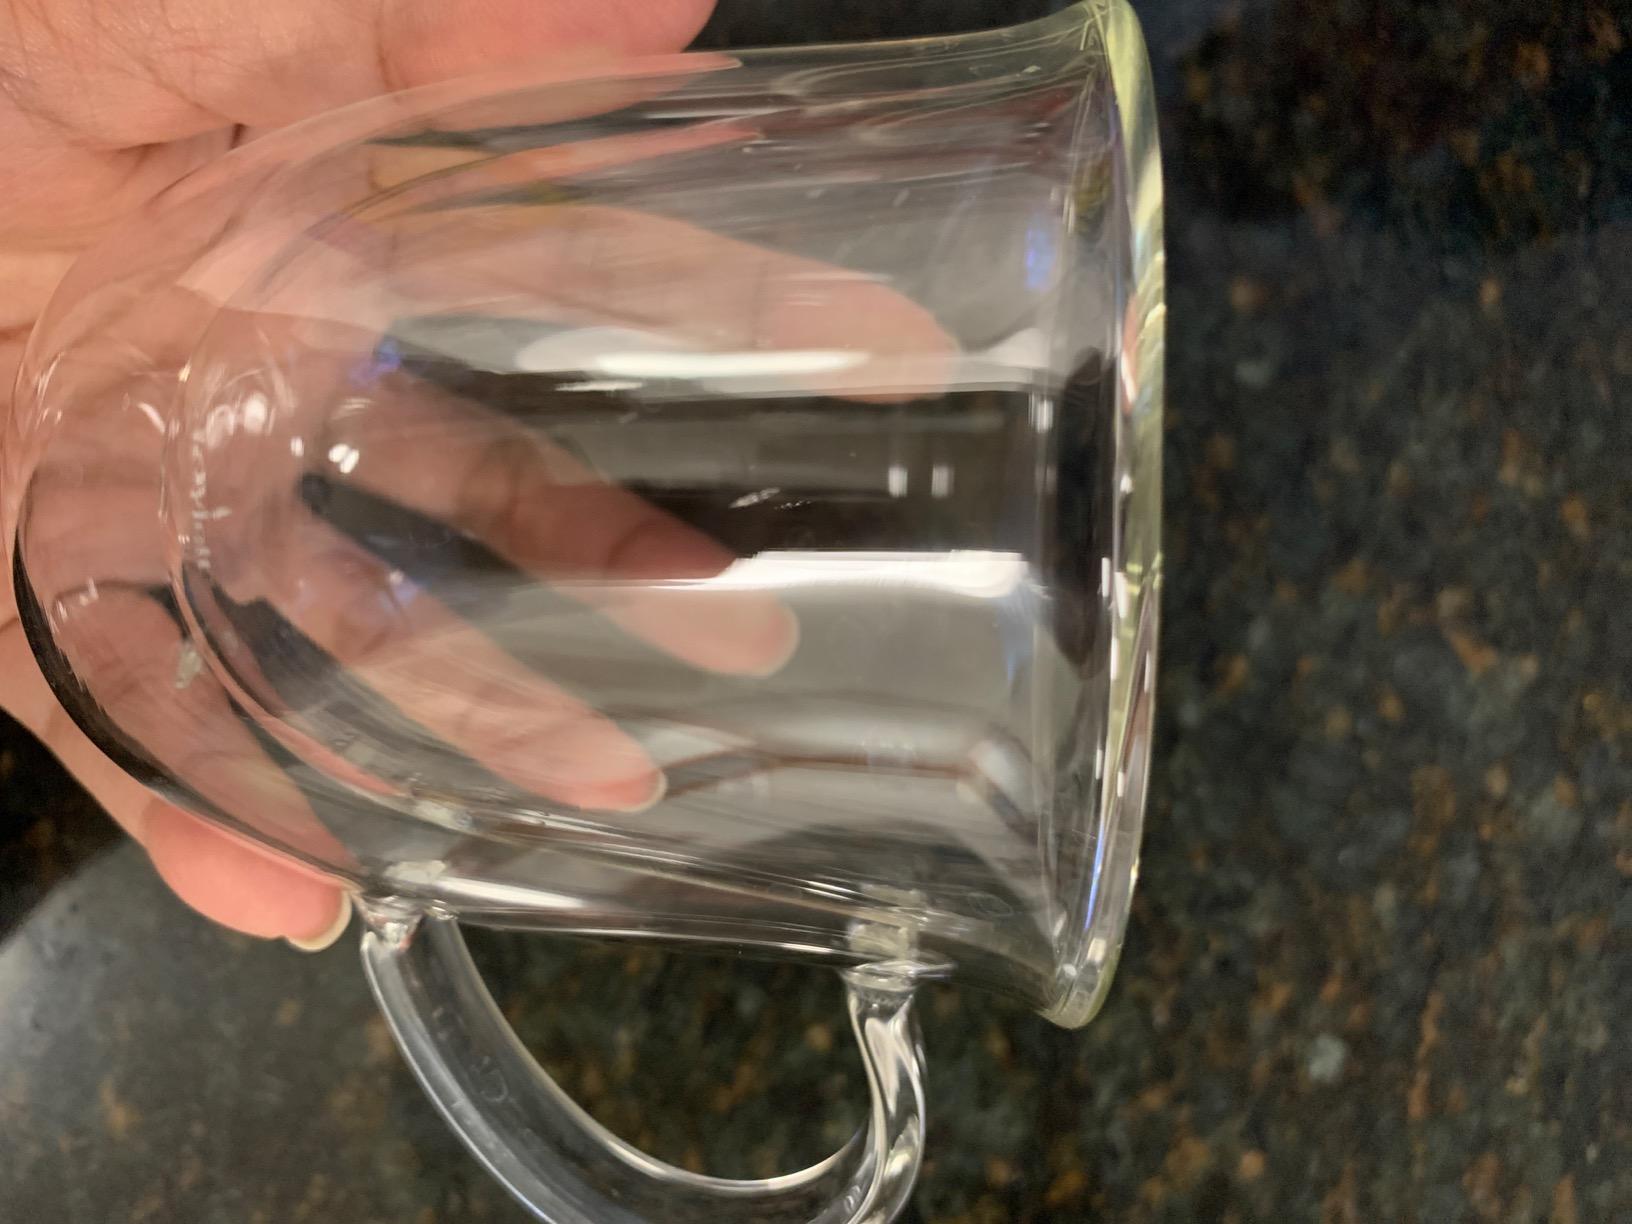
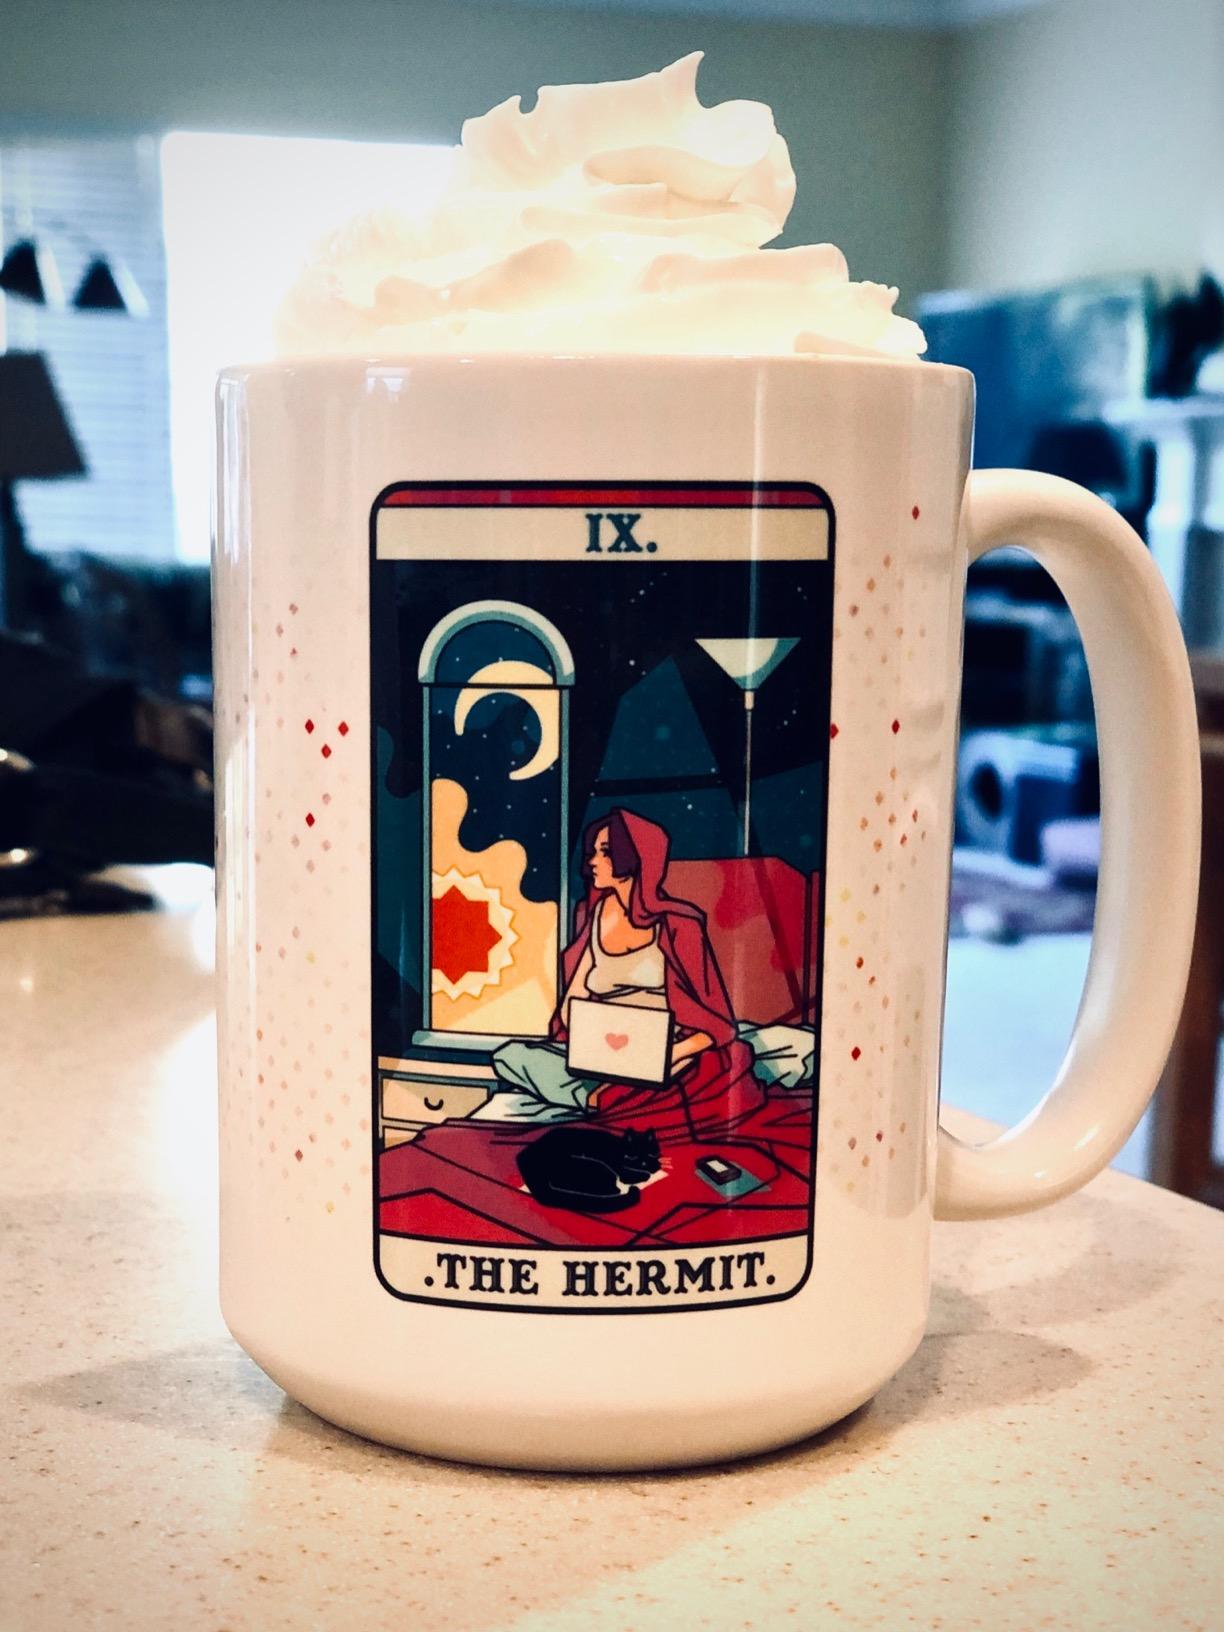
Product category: items_mug
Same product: no